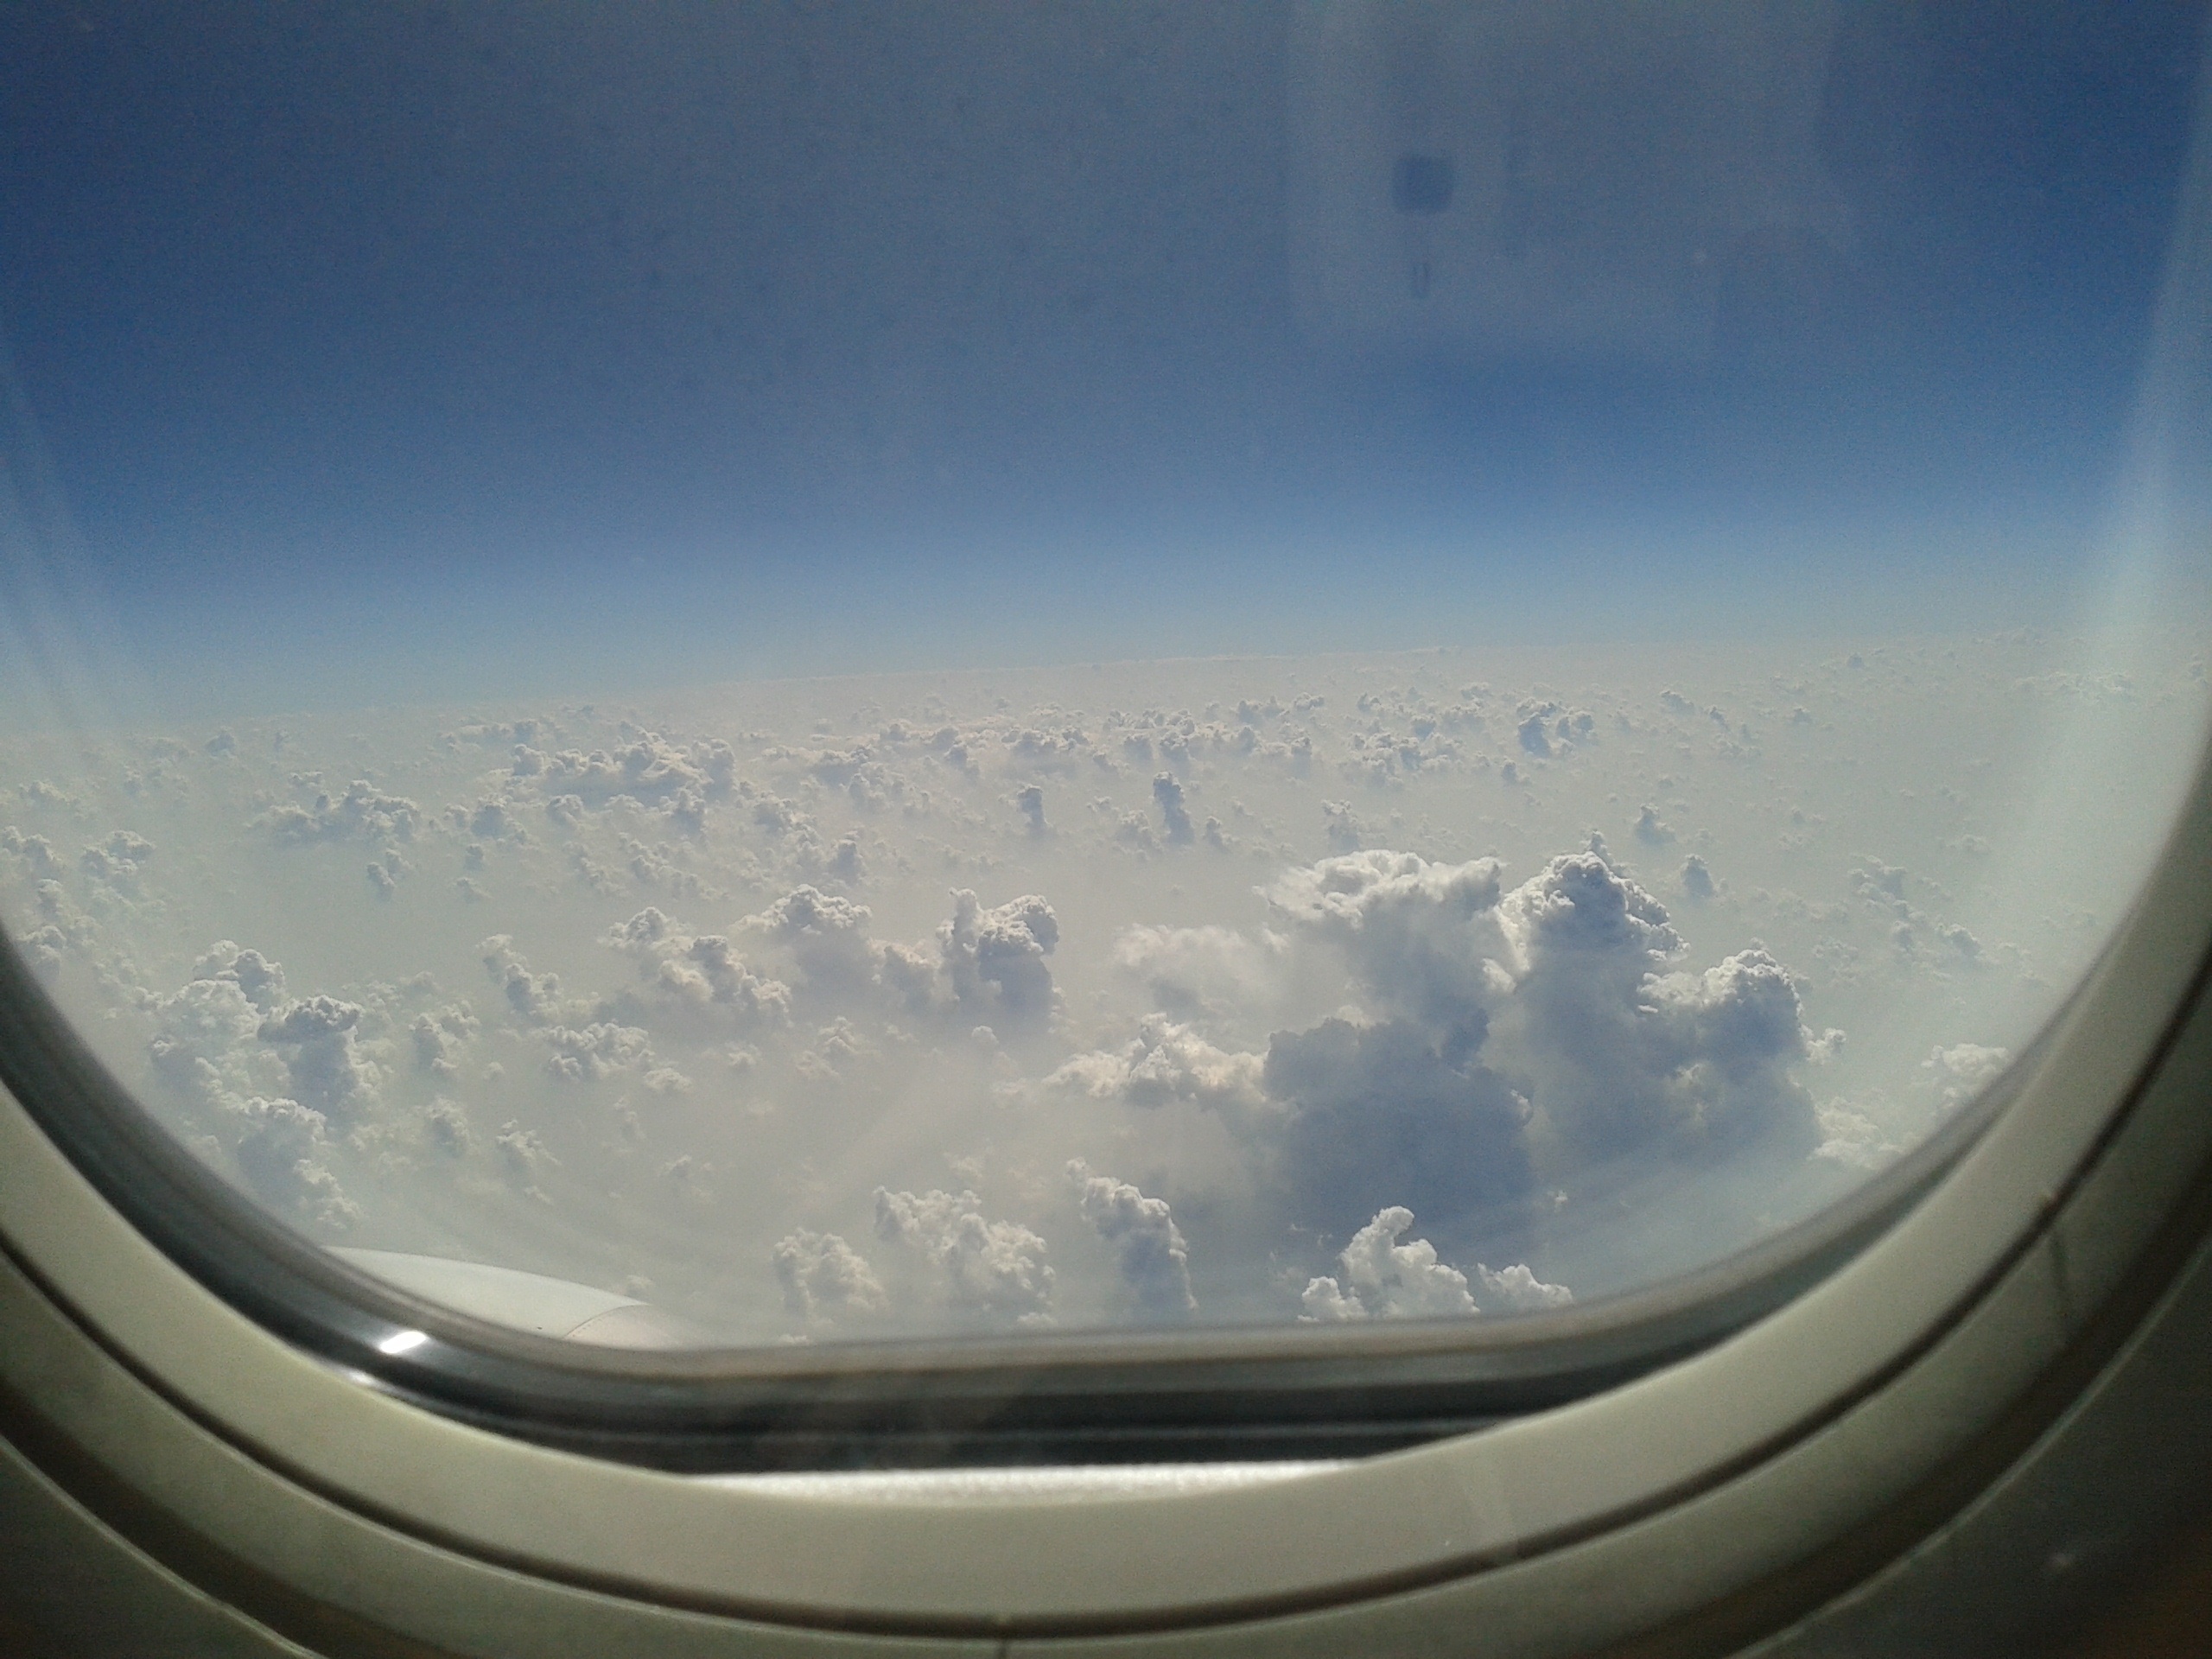
sky, atmosphere, reflection, vehicle, flight, blue, shape, ecosystem, screenshot, atmosphere of earth